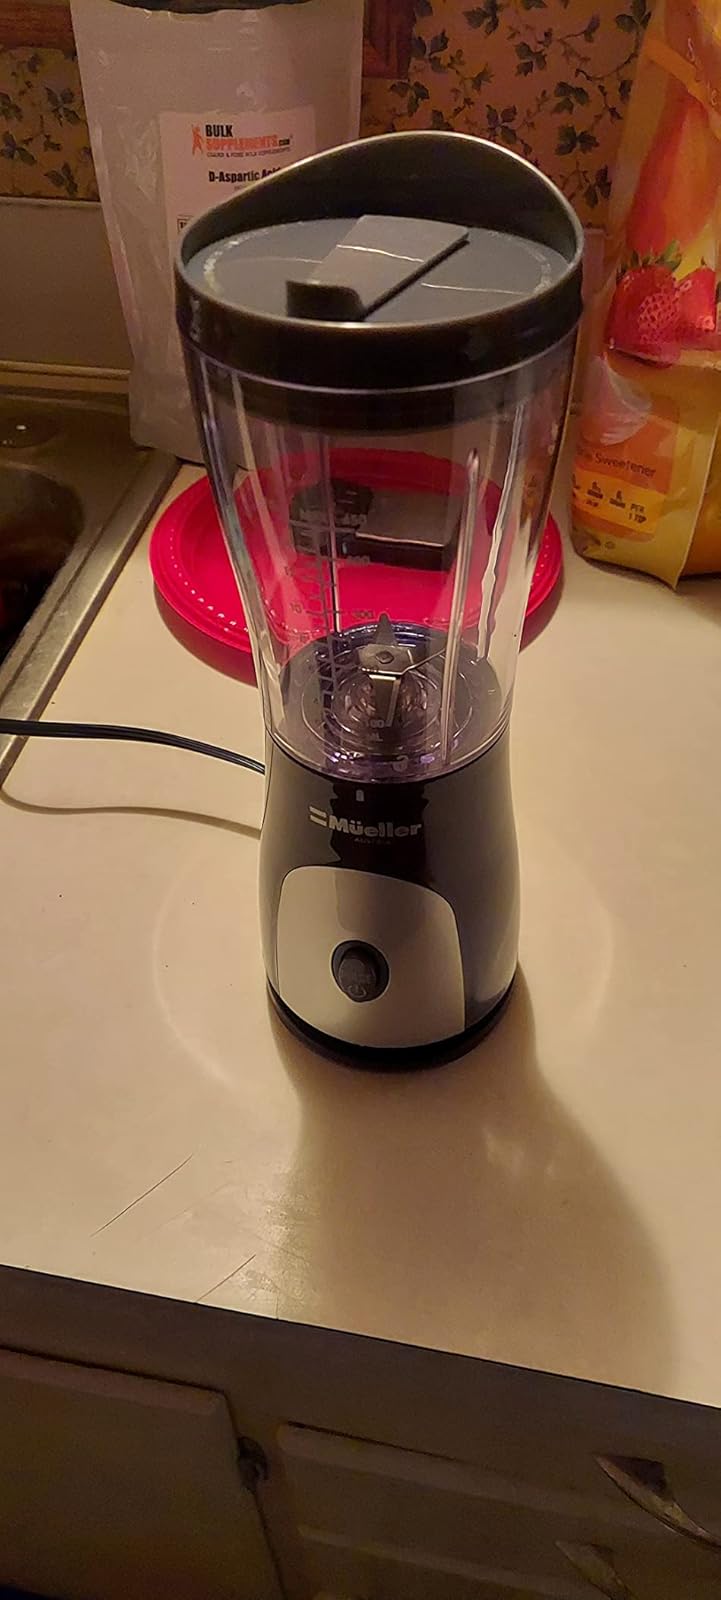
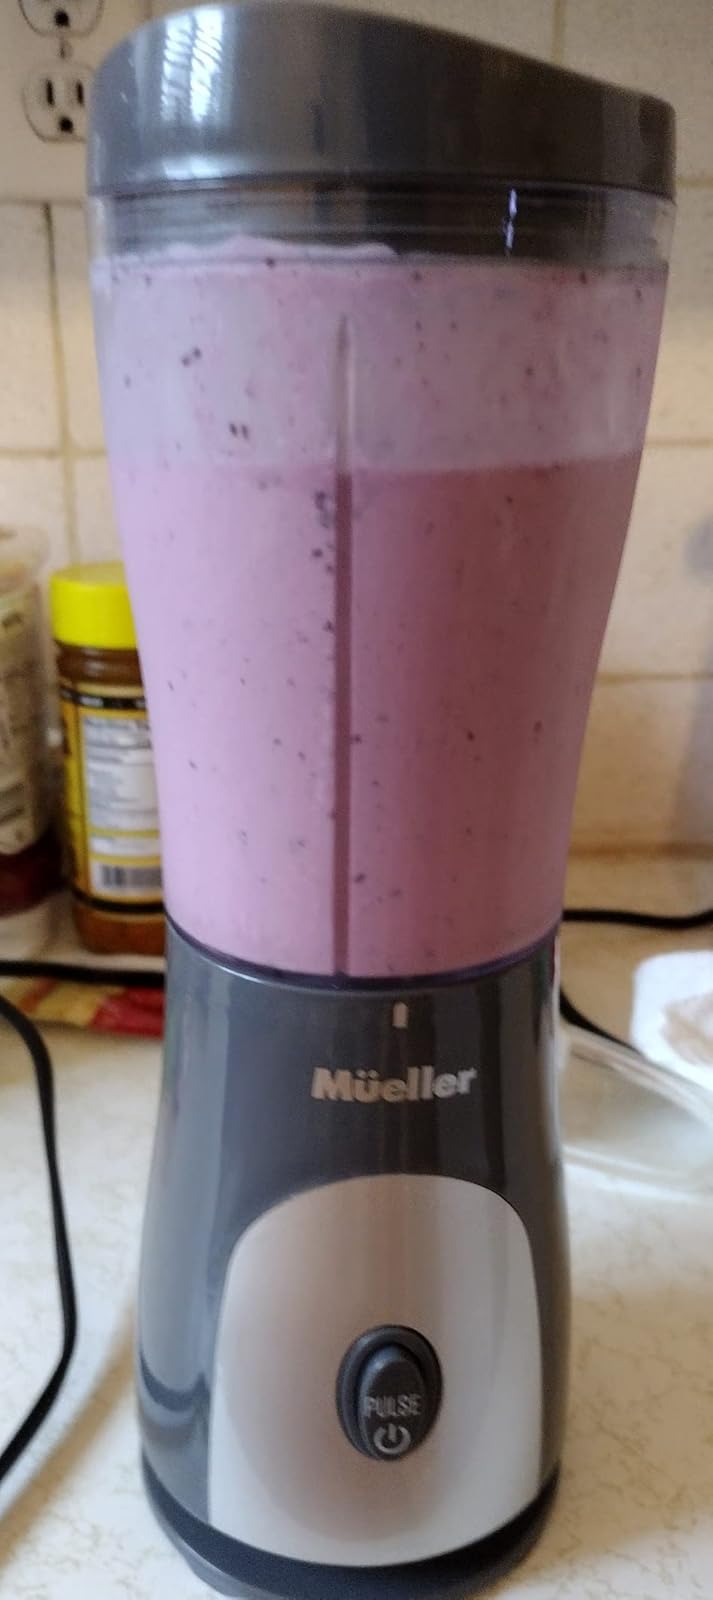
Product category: items_blender
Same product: yes